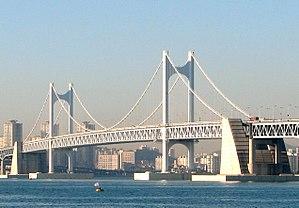
Cette liste de ponts de la Corée du Sud a pour vocation de présenter une liste de ponts remarquables de la Corée du Sud, tant par leurs caractéristiques dimensionnelles, que par leur intérêt architectural ou historique.
Cette liste des ponts suspendus ayant les plus longues travées recense les ponts suspendus présentant des portées supérieures à 600 m, classées par ordre décroissant de longueur. Cet indicateur de classement est le plus couramment utilisé pour hiérarchiser les ponts suspendus. Si un pont a une longueur de travée supérieure à un autre, ce n'est pas pour autant que sa longueur de rive à rive ou d'ancrage à ancrage est supérieure à celle de celui-ci. Néanmoins la longueur de la travée principale est souvent en corrélation avec la hauteur des pylônes et la complexité pour la conception et le calcul de l'ouvrage.